Ghar Banduk Biryani

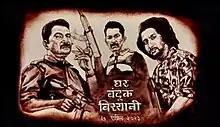
Sand Art by Jayesh Borse; In the painting, Sayaji Shinde (left), Nagraj Manjule (centre), Akash Thosar (right).

The first teaser of "Ghar Banduk Biryani" was released on YouTube on 15 October 2021 by Aatpat Production, followed by the second teaser on 25 October 2022 by Zee Studios. The film's trailer was unveiled on 15 March 2023. It is considered the second Pan-Indian film in the Marathi film industry, following "Har Har Mahadev".